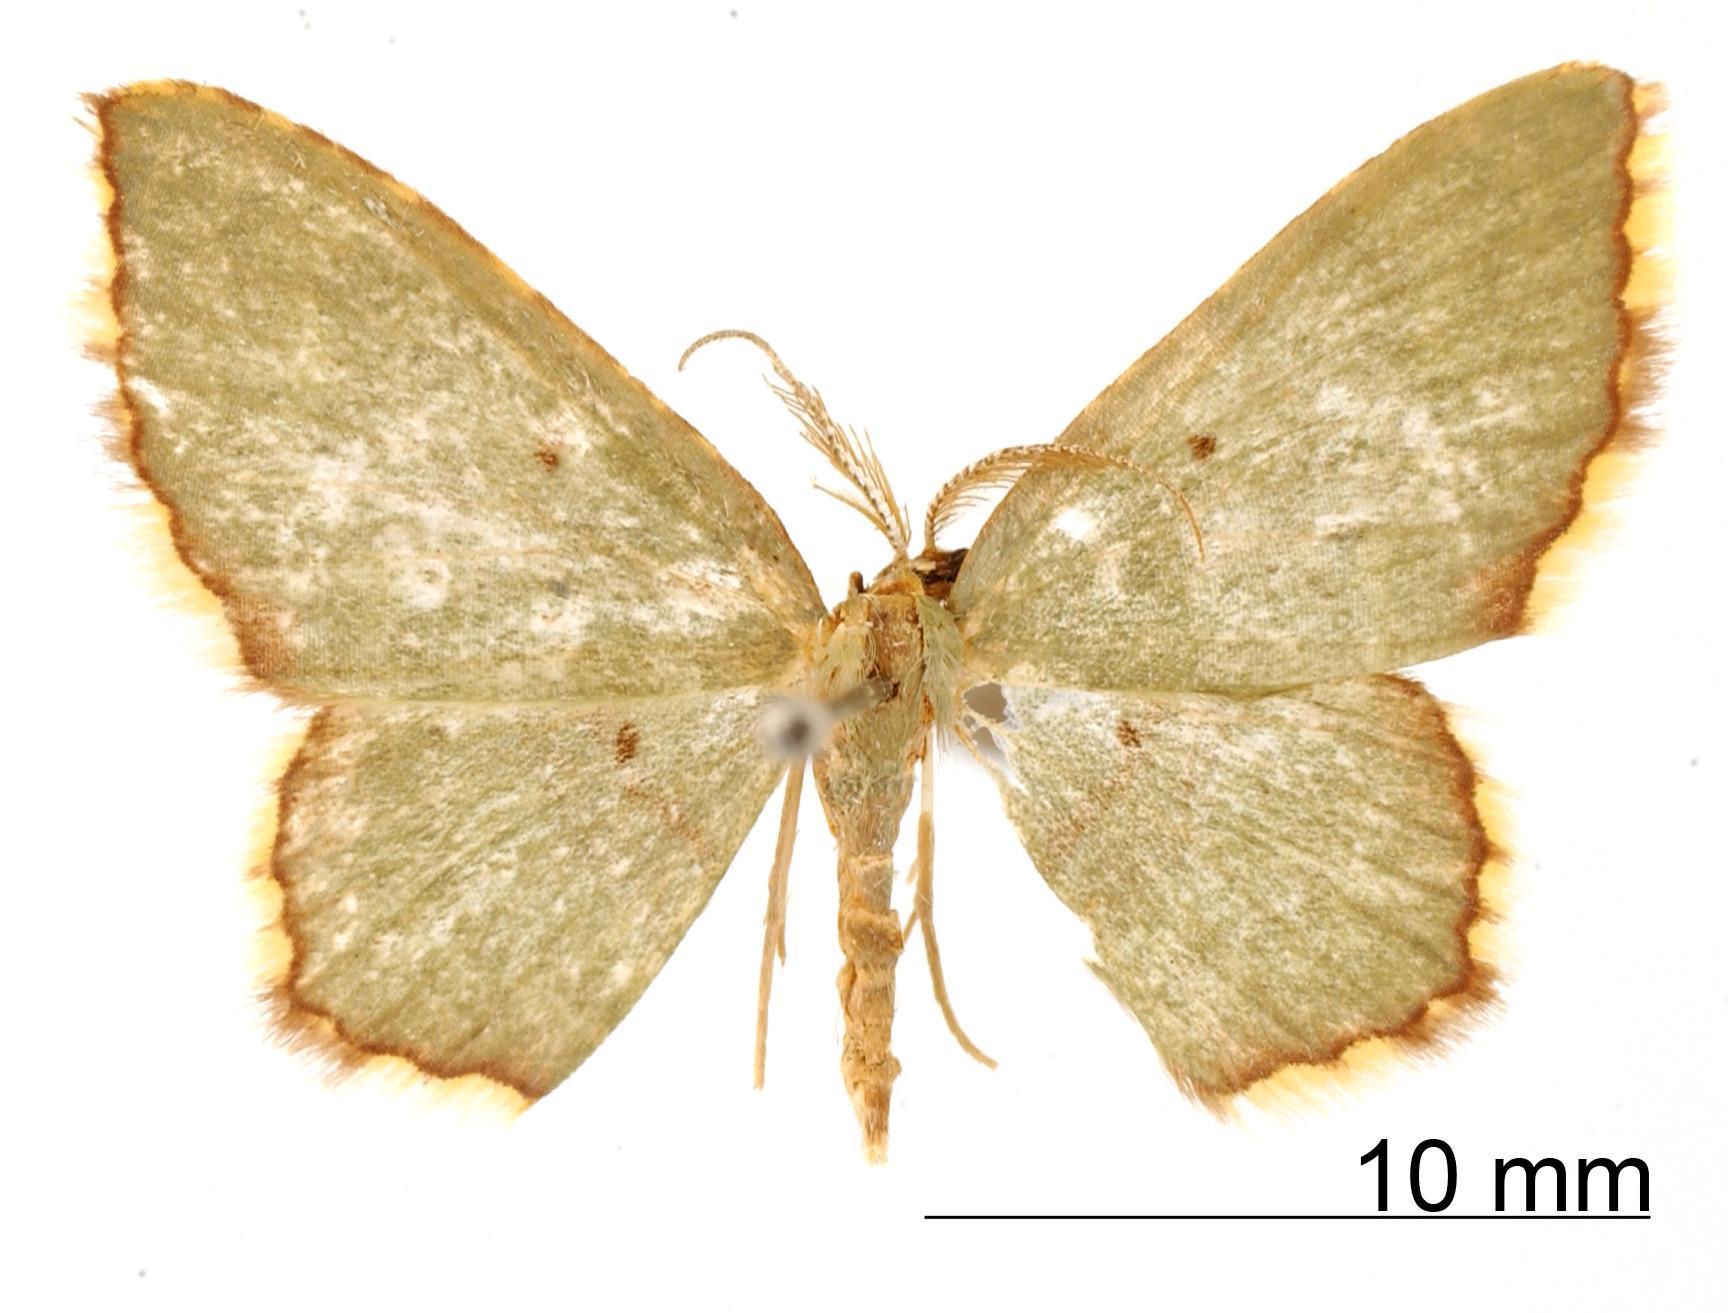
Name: Amaurinia viridiflava
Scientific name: Amaurinia viridiflava Dognin, 1918
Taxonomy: Animalia, Arthropoda, Insecta, Lepidoptera, Geometridae, Larentiinae
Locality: Monte Tolima, Colombia